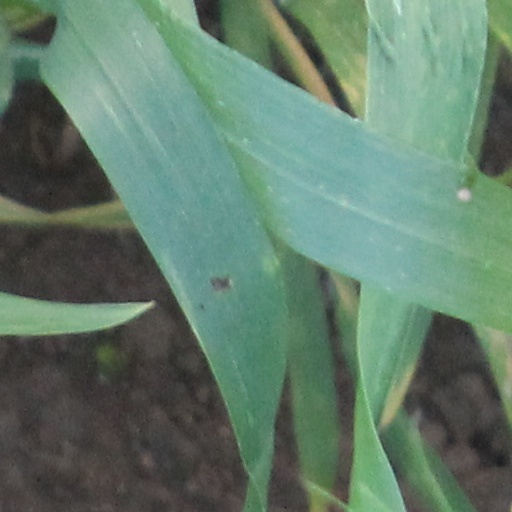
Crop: wheat